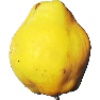
Label: quince